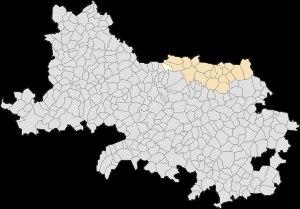
Villers-au-Bois est une commune française située dans le département du Pas-de-Calais, en région Hauts-de-France. Elle fait partie de la Communaupole de Lens-Liévin qui regroupe 36 communes et comptait 244 561 habitants en 2010.